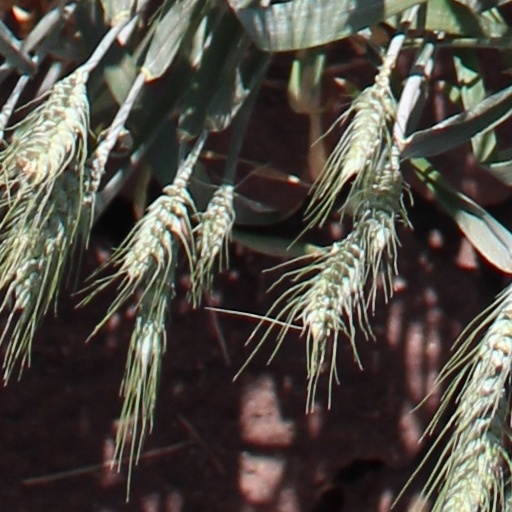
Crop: wheat